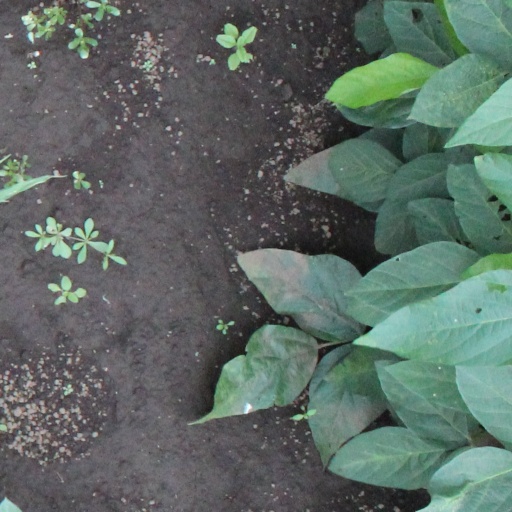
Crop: soybean